Amos P. Catlin

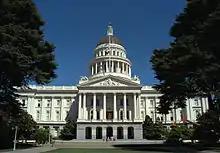
California State Capital in Sacramento

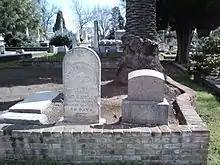
The grave of Amos Parmalee Catlin and his wife, Ruth Anne Coningham Donaldson, at the Sacramento Historic City Cemetery.

During his political career, Catlin was a member of the Whig Party, the Know Nothing Party and the Republican Party. In 1852, after a failed attempt at getting an Assembly seat, Catlin was elected to the State Senate. During his tenure as State Senator, he authored the law that made Sacramento the permanent seat of government in the State of California. In 1857, he was elected to the State Assembly for Sacramento County. In 1872, Catlin was appointed to be one of three members of the State Board of Equalization. He served in that capacity until 1876, when the Supreme Court of California declared most of the powers granted to the Board were unconstitutional and it was abolished. In 1875, Catlin was proposed as a candidate for Governor of California, but lost the nomination to John Bidwell. In 1890, Catlin was elected as a judge in the Superior Court of Sacramento County. He served until 1897 and then went back to his private practice.